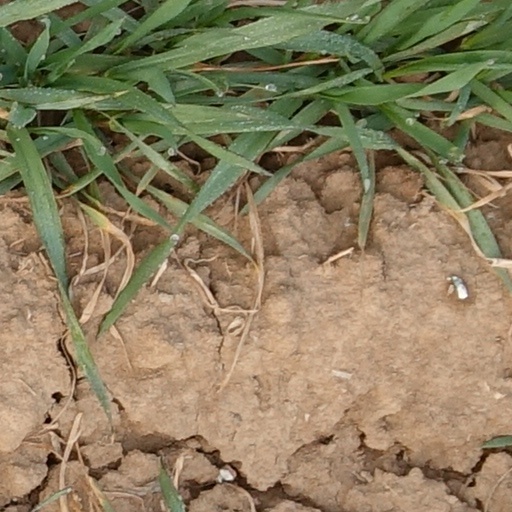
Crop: wheat